Assignment: Venezuela

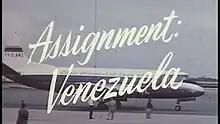
Title card for "Assignment: Venezuela"

Assignment: Venezuela is a 1956 American short sponsored film. It is a fictional travelogue designed to promote working in the oil industry in Venezuela. It was directed by John H. "Jack" Tobin and is part of the Prelinger Archives, available in the public domain. It was made into a "Mystery Science Theater 3000" spoof in the 1990s.